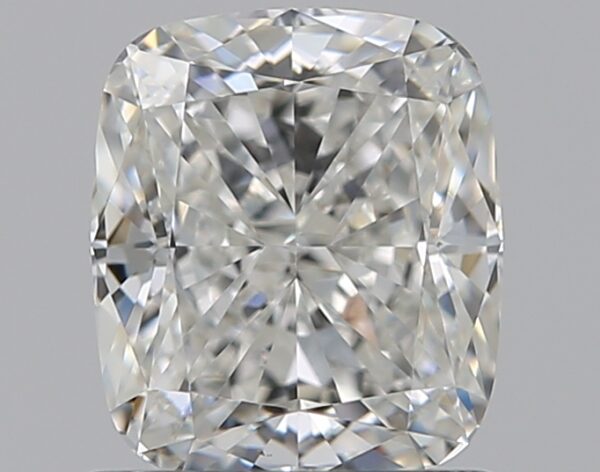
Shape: cushion
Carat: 1.01
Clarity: VS1
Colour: G
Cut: EX
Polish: EX
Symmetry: VG
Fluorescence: N
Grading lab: GIA
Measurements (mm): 6.1 x 5.27 x 3.58